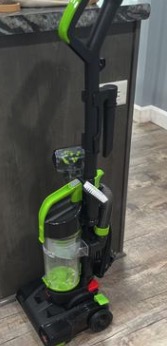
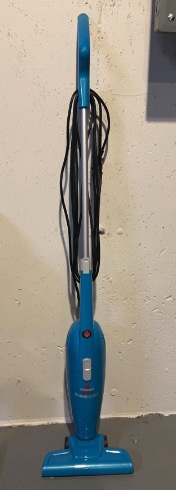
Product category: items_vacuum
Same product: no